United States Amateur Hockey Association

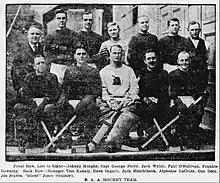
Boston Athletic Association team in 1920–21

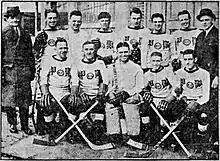
Boston Pere Marquette team in 1921–22 (Top row left to right: E. Anderson, Jim Healy, Frank Storey, Billy Roach, Alec Campbell, Bernie Healy, J. Collins (trainer), Spike Doran. Bottom row left to right: Johnny Murphy, Frank Synott, Arthur Donahue, Farrell Conley, Eddie Enright)

USAHA players were predominantly Canadians, with the St. Paul and Duluth teams being the exceptions. Rosters were typically small and ranged from nine to twelve players, and teams did not usually have an alternate goaltender.